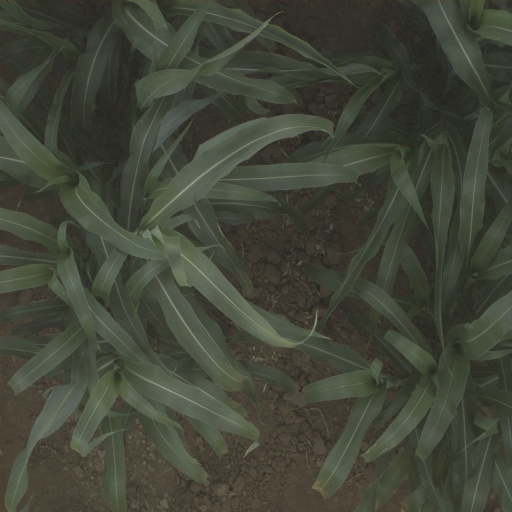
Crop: sorghum